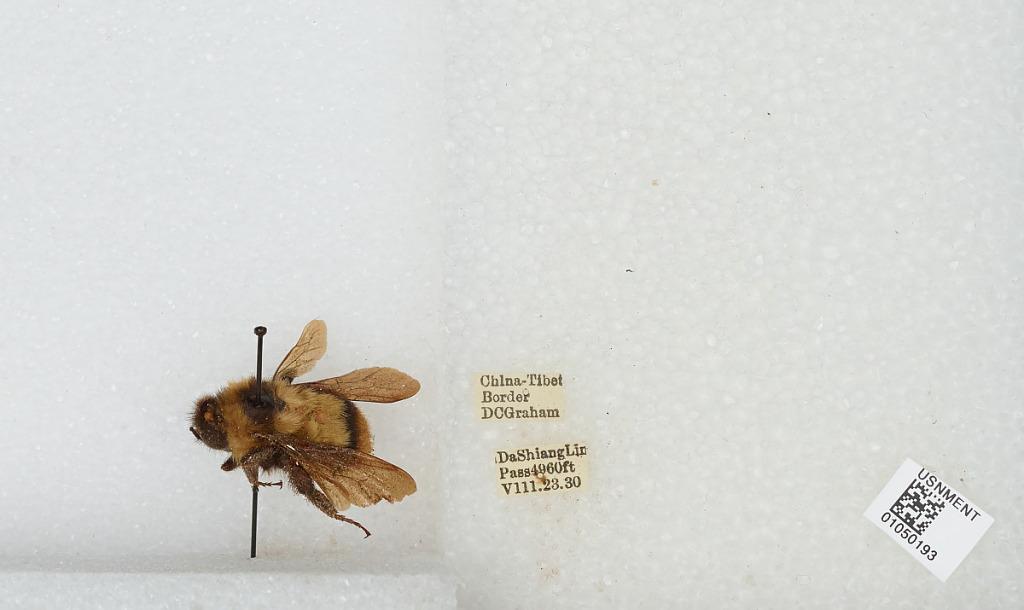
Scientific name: Bombus sp.
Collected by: D. Graham
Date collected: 1930-8-23
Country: China
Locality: Da Shiang Lin Pass, China Tibet border